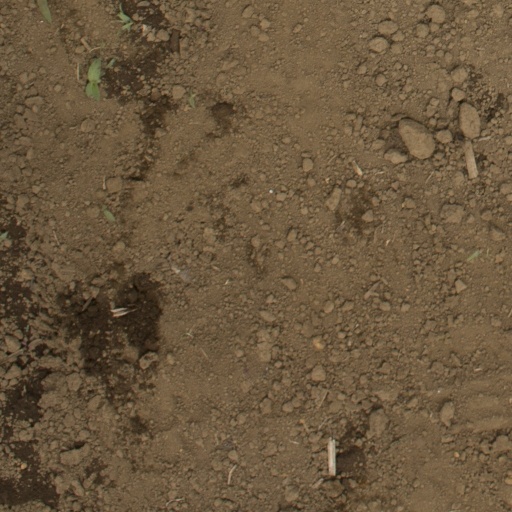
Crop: Jerusalem artichoke